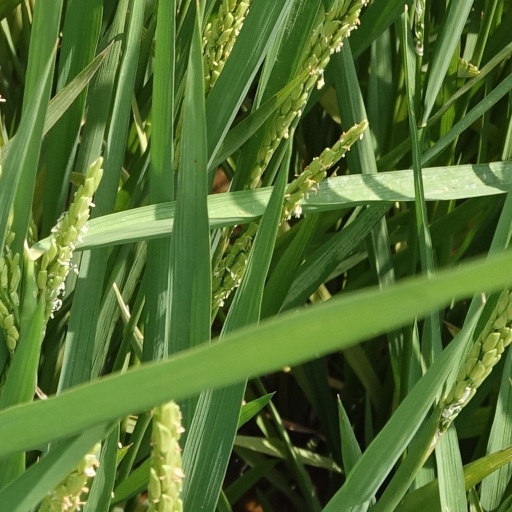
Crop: rice